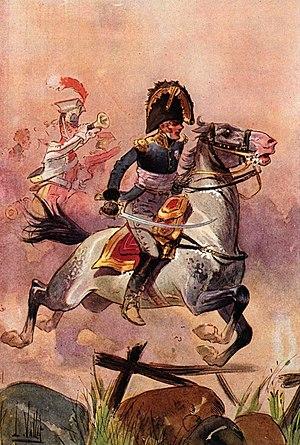
Le général Kellermann à la charge.
François Étienne Kellermann est un général français du Premier Empire. Second duc de Valmy, il fut pair de France sous la Monarchie de Juillet.